Buchkogel (Plabutsch)

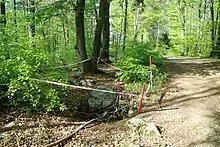
Recent "pinge" near the top of the hill

After that the deposit on the western slope was explored through adits. For the transportation of the minerals a 450 meters long and up to 40 degrees steep brake incline had been established. Further openings were done by a winze and an adit near the top of the brake incline. The deposit's thickness varied pretty much and reached an average of only 0.25 meters. According to O. M. Friedrich around 50,000 tons of ore were exposed beginning in 1939 but only a fraction of it was actually mined. In 1943 five workers produced a monthly crop of 40 to 50 tons, 70 percent iron ore and 30 percent colored ore. The former were delivered as a supplement for open hearth furnaces in Karviná-Třinec and Düsseldorf, the latter went to a paint factory in Gösting and an ultramarine factory in Weitenegg, Lower Austria. In 1944 another adit was dug on the western slope beneath the already existing one. Since the workforce was officially obliged to build air raid systems, the mining progressed pretty slowly.